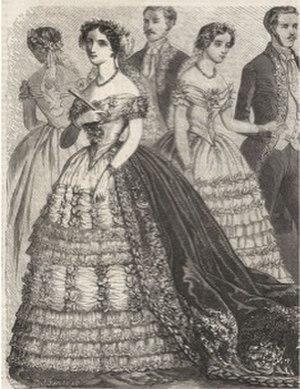
Une robe de bal est une robe de soirée portée lors d'un bal ou d'un événement officiel. Dans la majorité, les modèles dégagent les épaules et les bras et présentent un décolleté bas ainsi que de longues jupes bouffantes. Ces robes sont généralement assorties d'une étole, une cape ou un manteau, des bijoux modernes ou d'époque et des gants longs. Si la porteuse doit arborer des « décorations d'État », celles-ci sont piquées sur un nœud épinglé à la poitrine ; les femmes mariées portent un diadème si elles en possèdent. Bien que des étoffes artificielles soient parfois utilisées, ces robes sont habituellement en satin, soie, taffetas et velours, avec des garnitures de dentelle, des perles, des paillettes, des broderies, des volants, des rubans, des rosettes et des fronces.